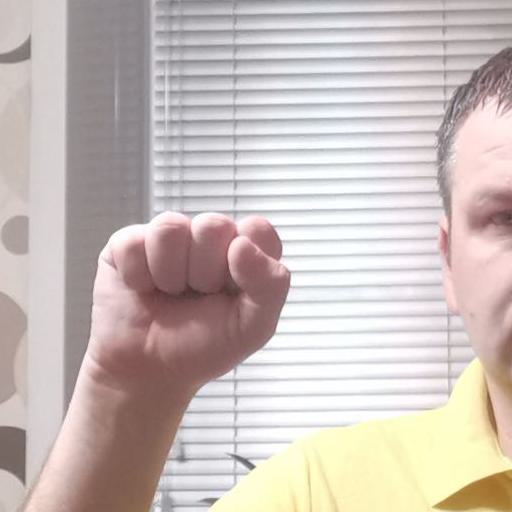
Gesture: fist